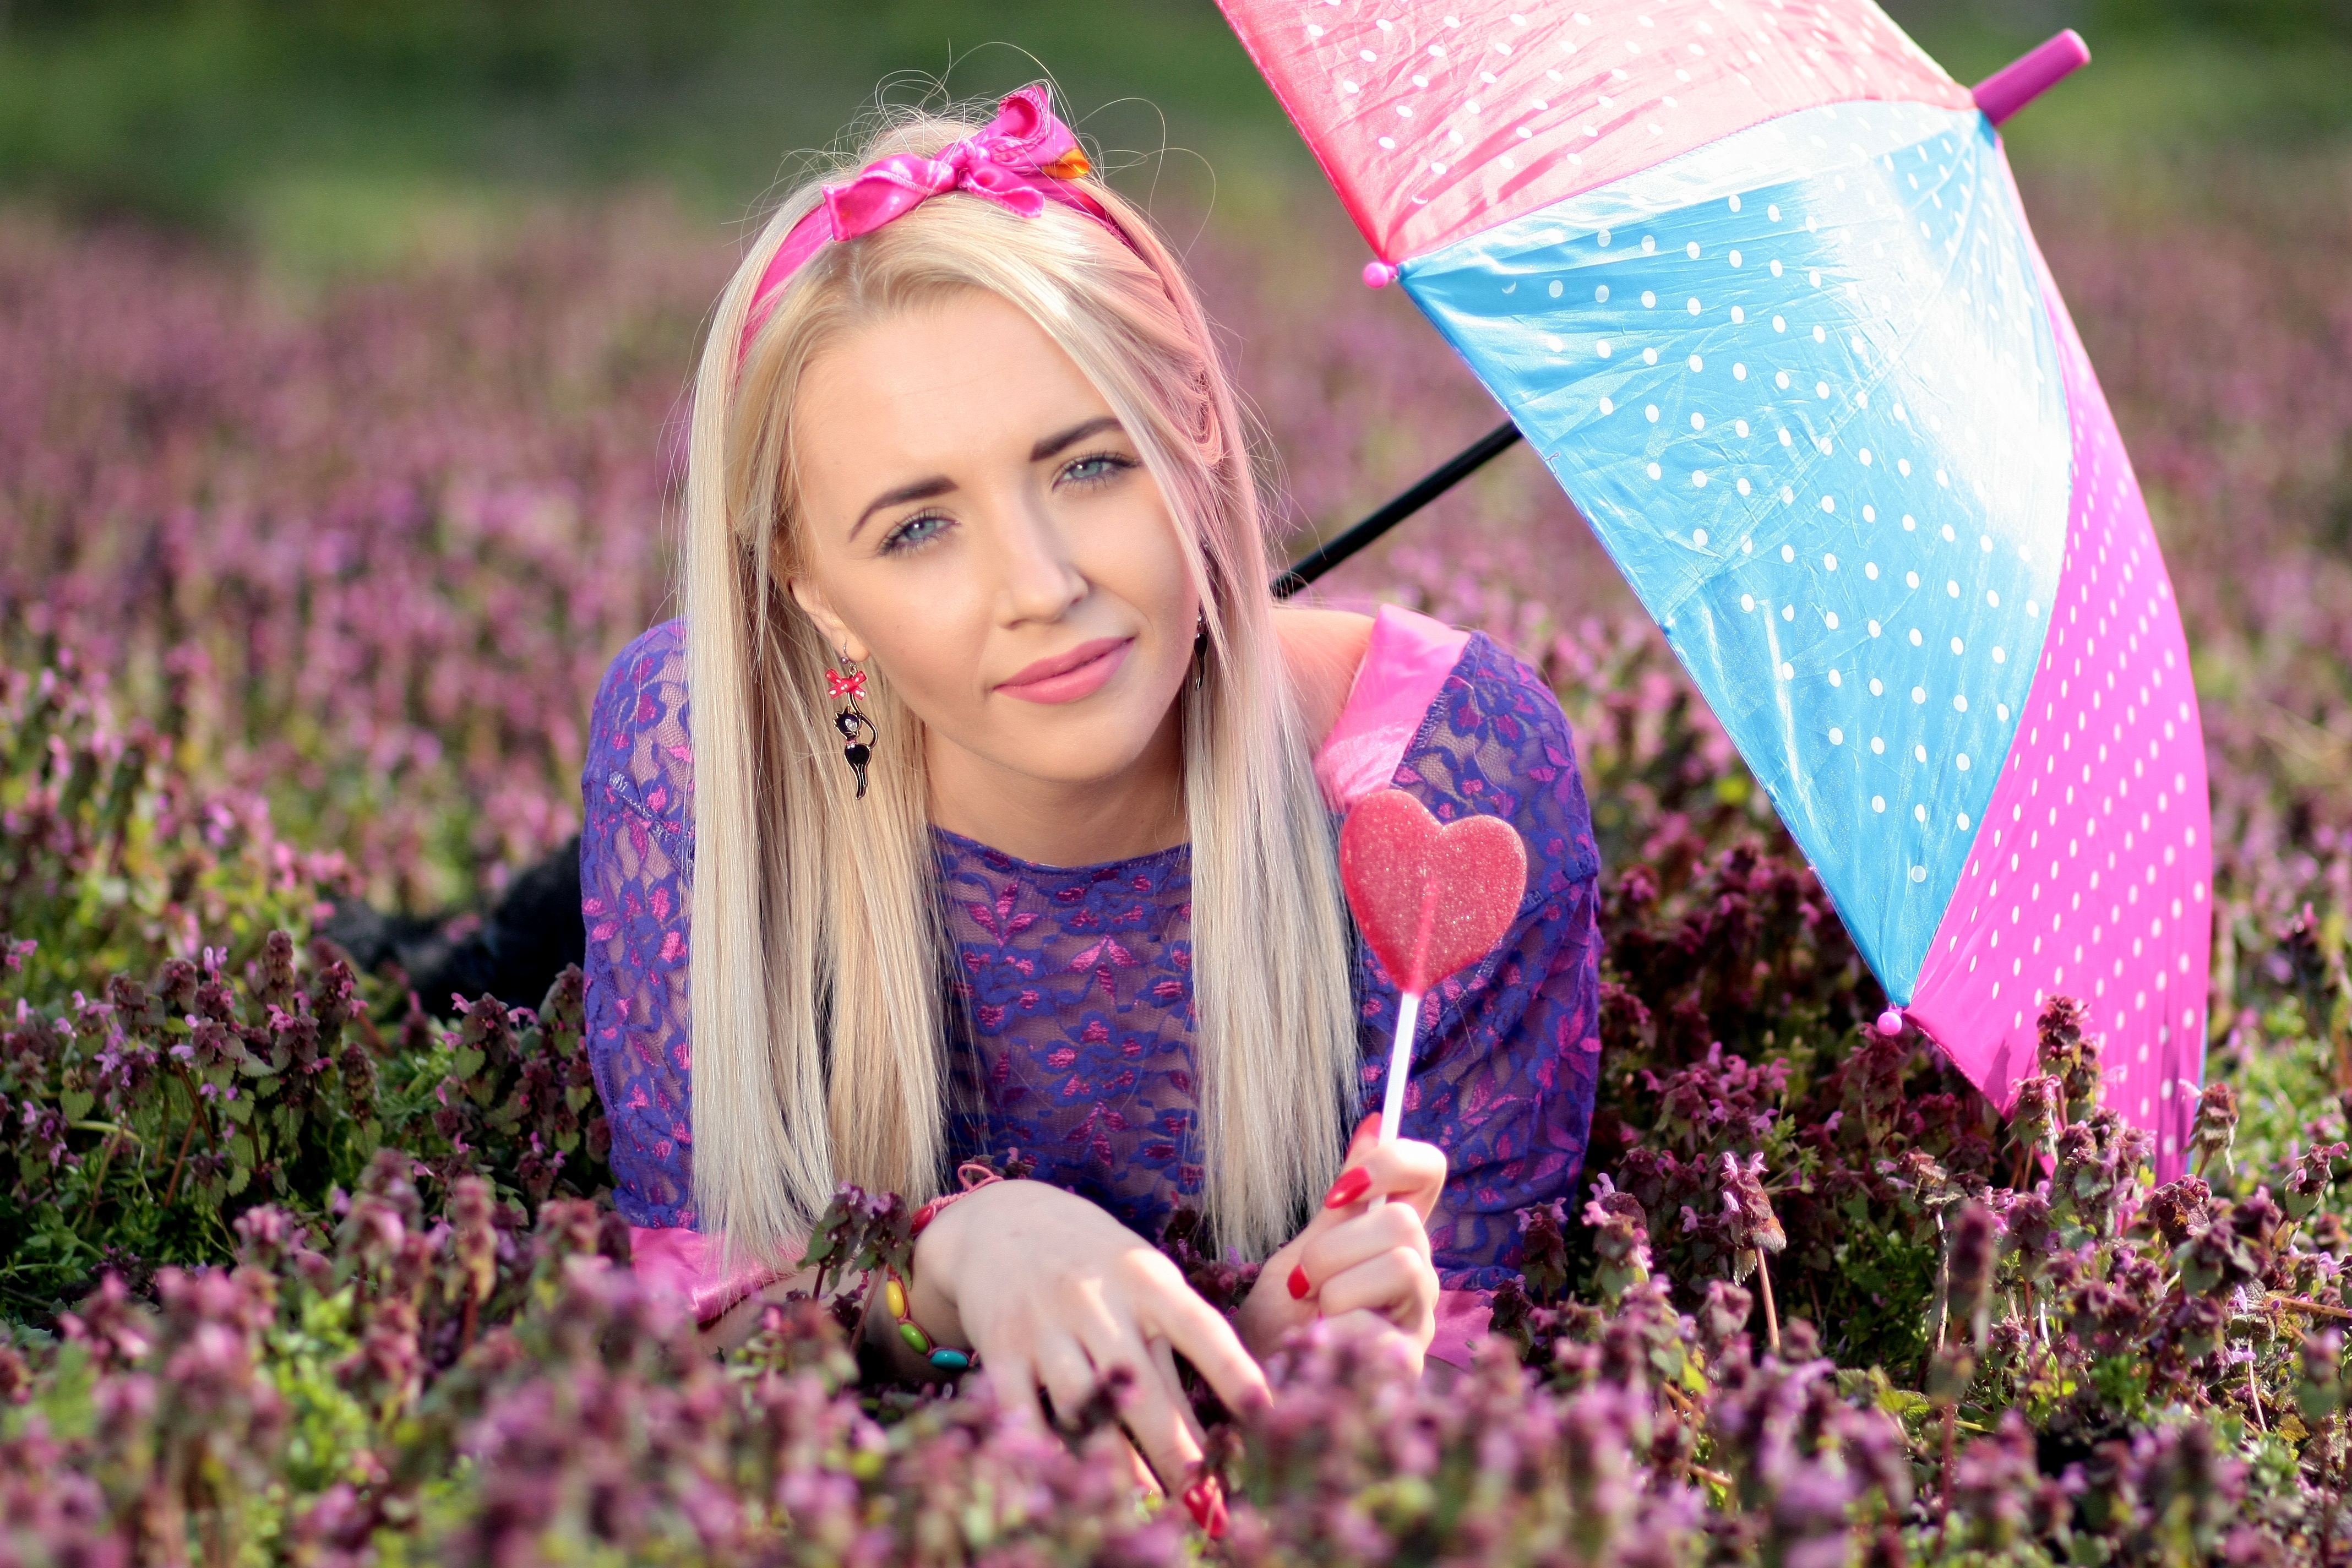
plant, girl, photography, flower, purple, spring, umbrella, pink, blonde, flora, coloring, dress, beauty, blue eyes, mov, portrait photography